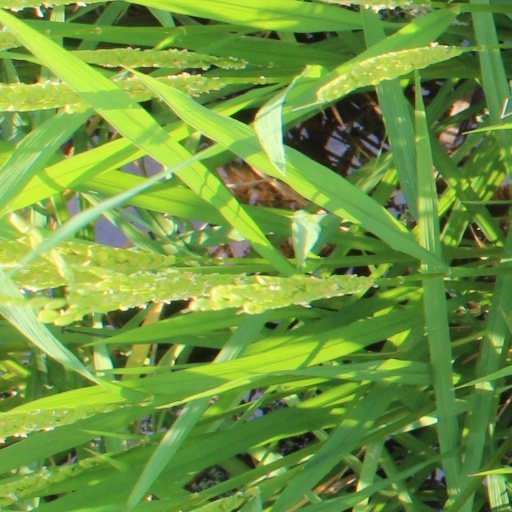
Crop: rice